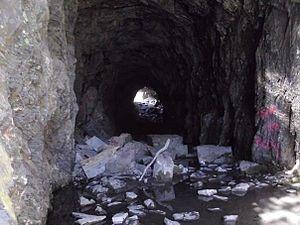
Le canyon de Keystone est une gorge près de Valdez dans l'État de l'Alaska. Situé à une altitude de 94 m, ses parois sont presque perpendiculaires. Il mesure 4,8 km de longueur, reliant la haute et la basse vallée de la Lowe.